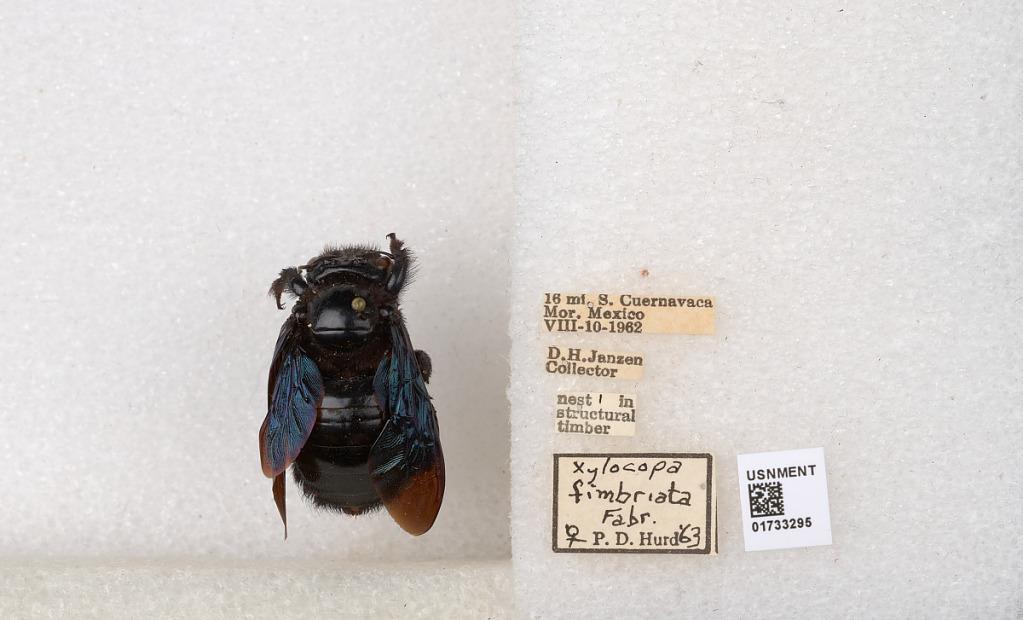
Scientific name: Xylocopa (Megaxylocopa) fimbriata Fabricius
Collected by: D. Janzen
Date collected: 1962-8-10
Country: Mexico
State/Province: Morelos
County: Cuernavaca
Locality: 16 mi. S. Cuernavaca
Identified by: Hurd, P. D.